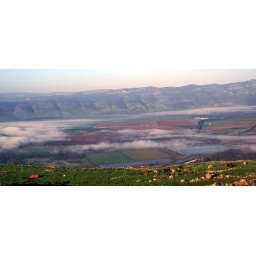
A rare cloud formation over the Huleh Valley in northern Israel. I took this photo through the tour bus window.